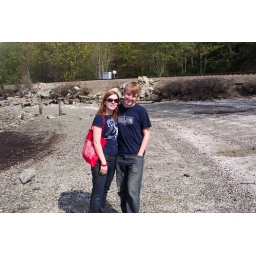
a man with turtles all over his hat took our picture